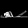
Label: Sandal